Battle of Marignano

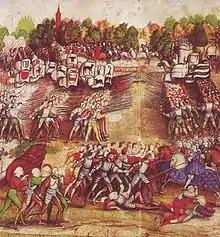
Swiss mercenaries and German Landsknechts fighting for glory, fame, and money at Marignano (1515). The bulk of the Renaissance armies was composed of mercenaries.

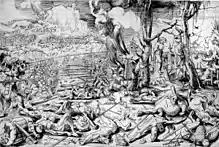
The battlefield of Marignano, drawing by Urs Graf, himself a Swiss mercenary who may have fought there.

The Swiss encountered Francis's forces at the little burnt-out village of Marignano on a plain dotted with vineyards, farm fields, small orchards, and pastures. A treaty signed, the French were not expecting battle. Francis was in his tent, trying on a new suit of armor, when scouts reported the coming of the Swiss. The French army quickly sprang into action, forming up in three divisions. The French vanguard, under the joint command of Charles III, Duke of Bourbon and the Marshal Gian Giacomo Trivulzio, took possession of two shallow rises near San Giuliano. This formation consisted of crossbowmen (protected by earthworks and pavise shields) on the left, a large square of Landsknecht infantry at the center, and arquebusiers on the right, covering the artillery, which was arrayed in a crescent shape along the south-eastern and eastern edges of the formation. Two kilometers to their rear, Francis I of France personally led a force of cavalry and 6,000 Landsknechts recruited from the Netherlands known as the Black Band of Gueldern. Finally, the rearguard, a further kilometer to the center's rear, was led by the King's brother-in-law, Charles IV, Duke of Alençon. Unlike the French force, which had a good mix of pikemen, arquebuses, and cavalry, the Swiss force consisted almost entirely of pike infantry and only fielded less than a dozen artillery pieces.